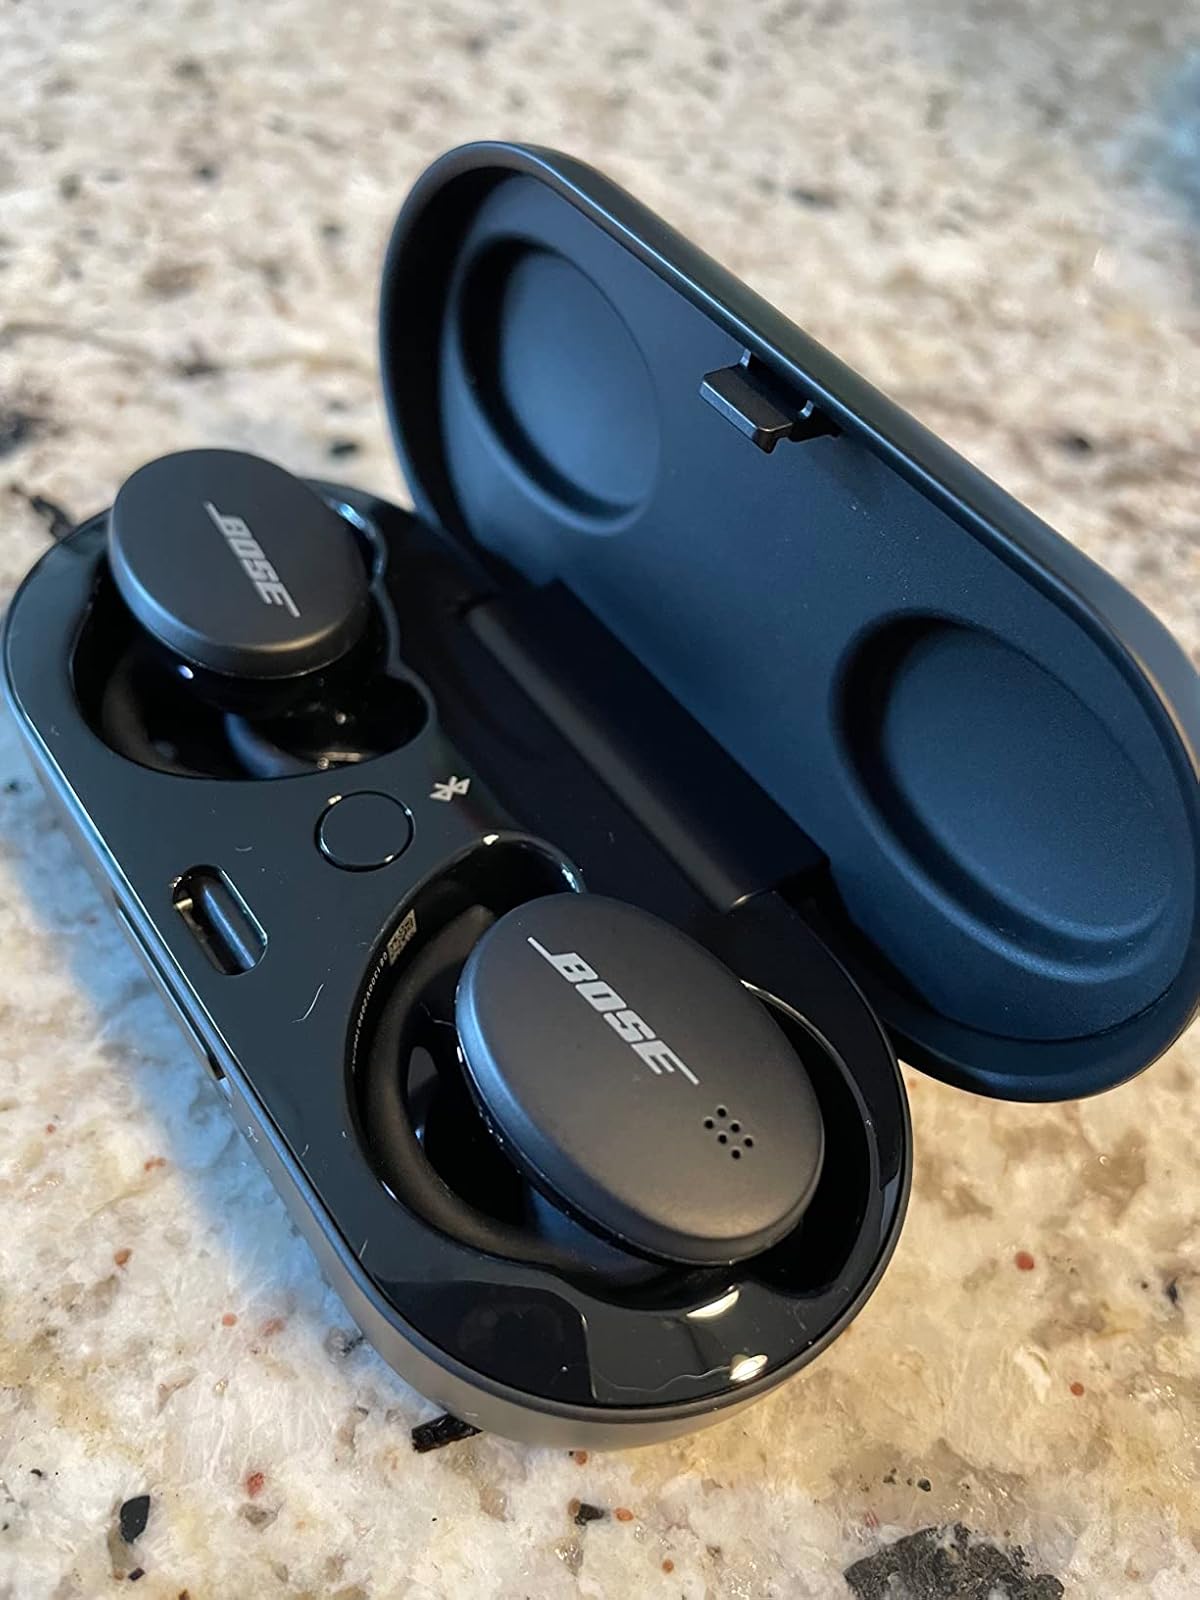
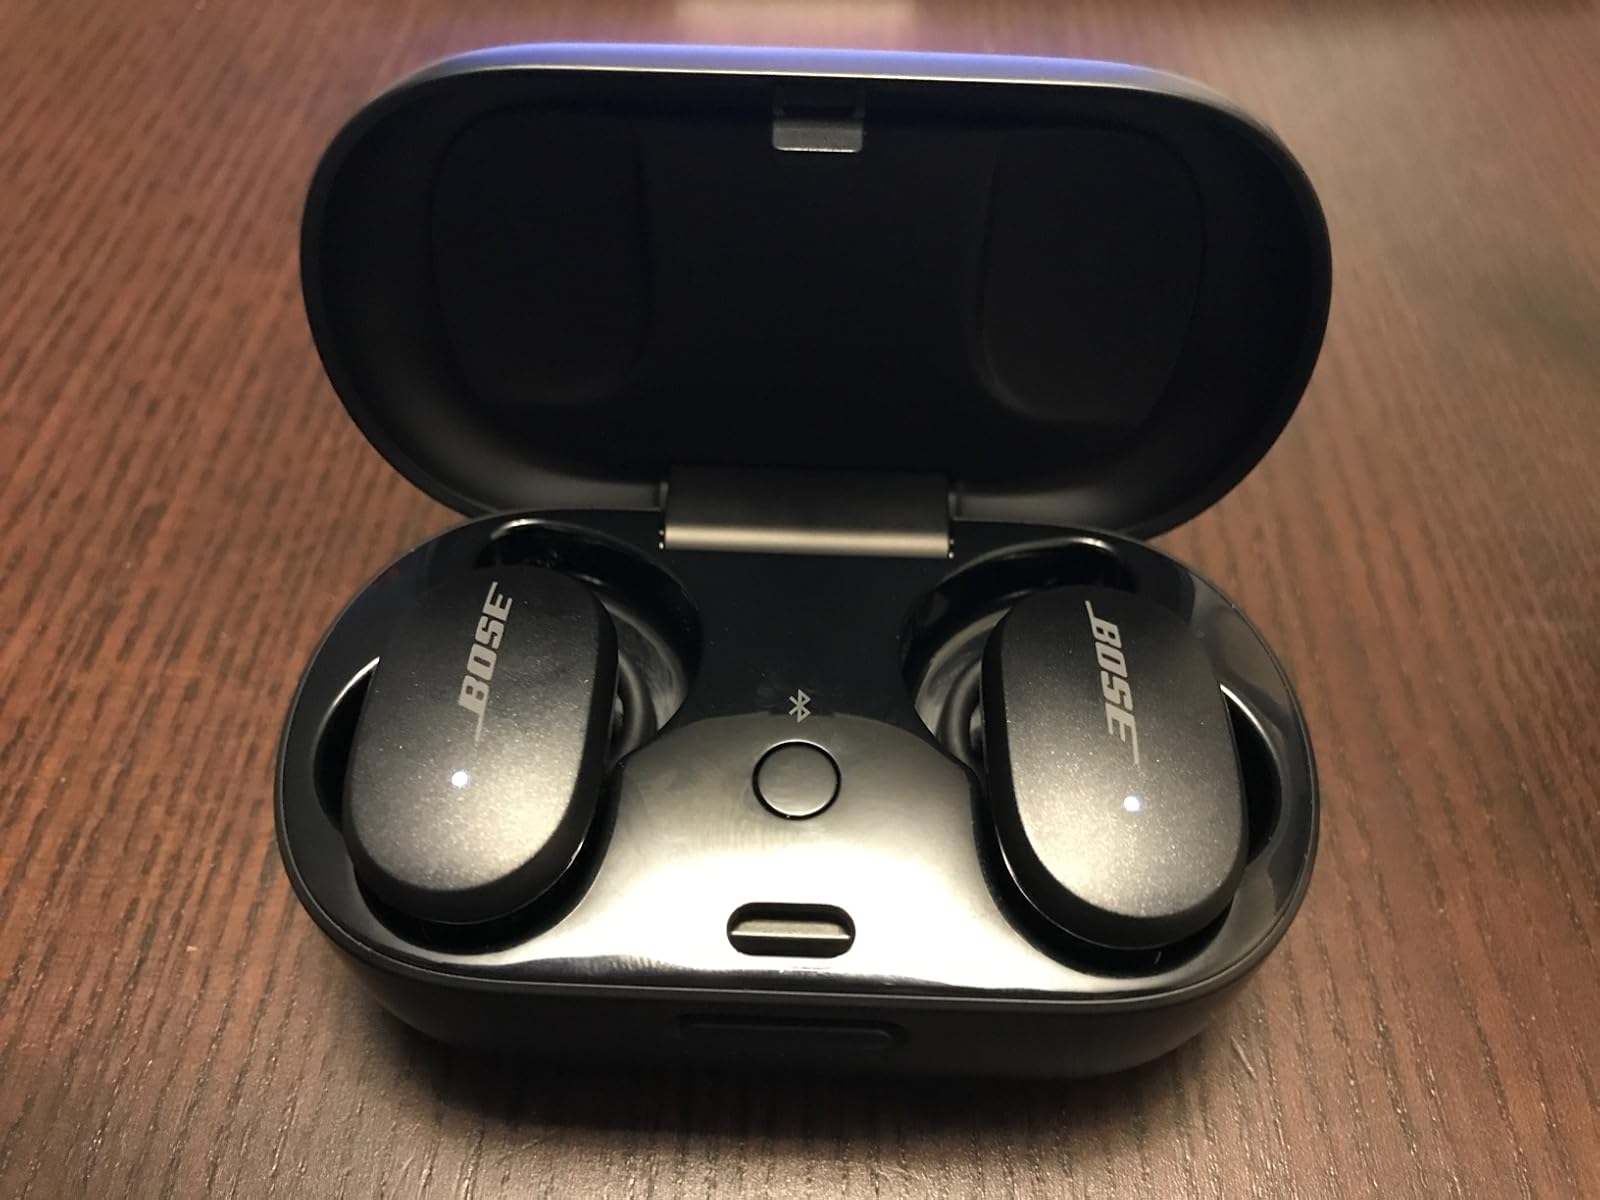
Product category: earbuds
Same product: no